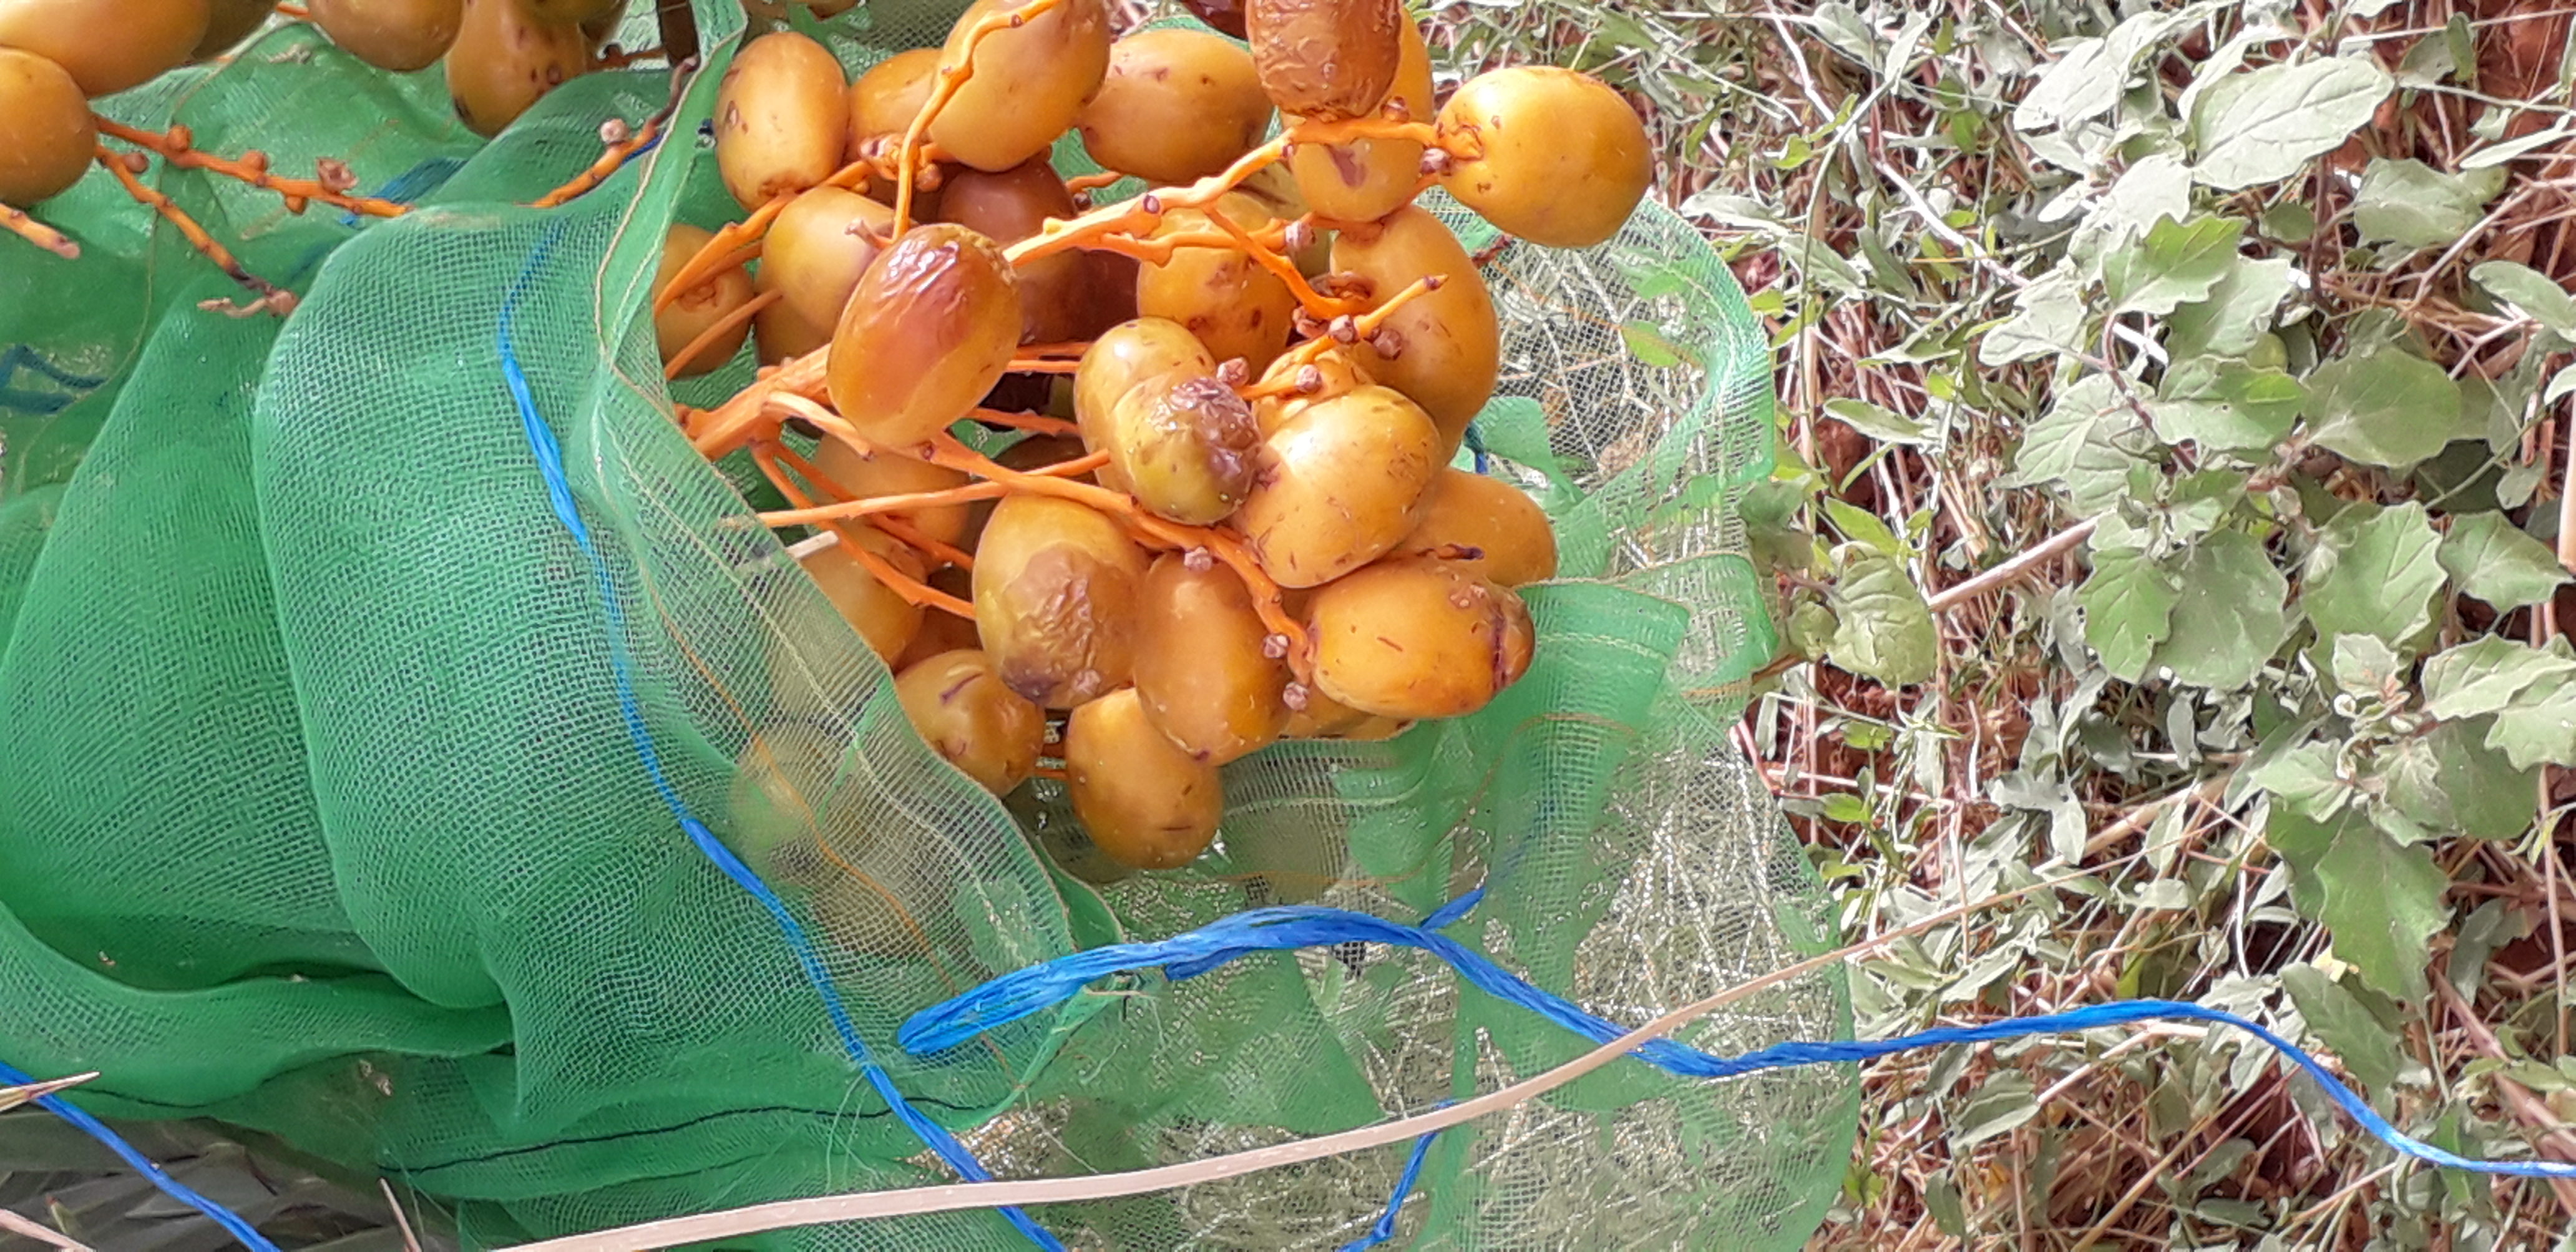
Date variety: Boufagous